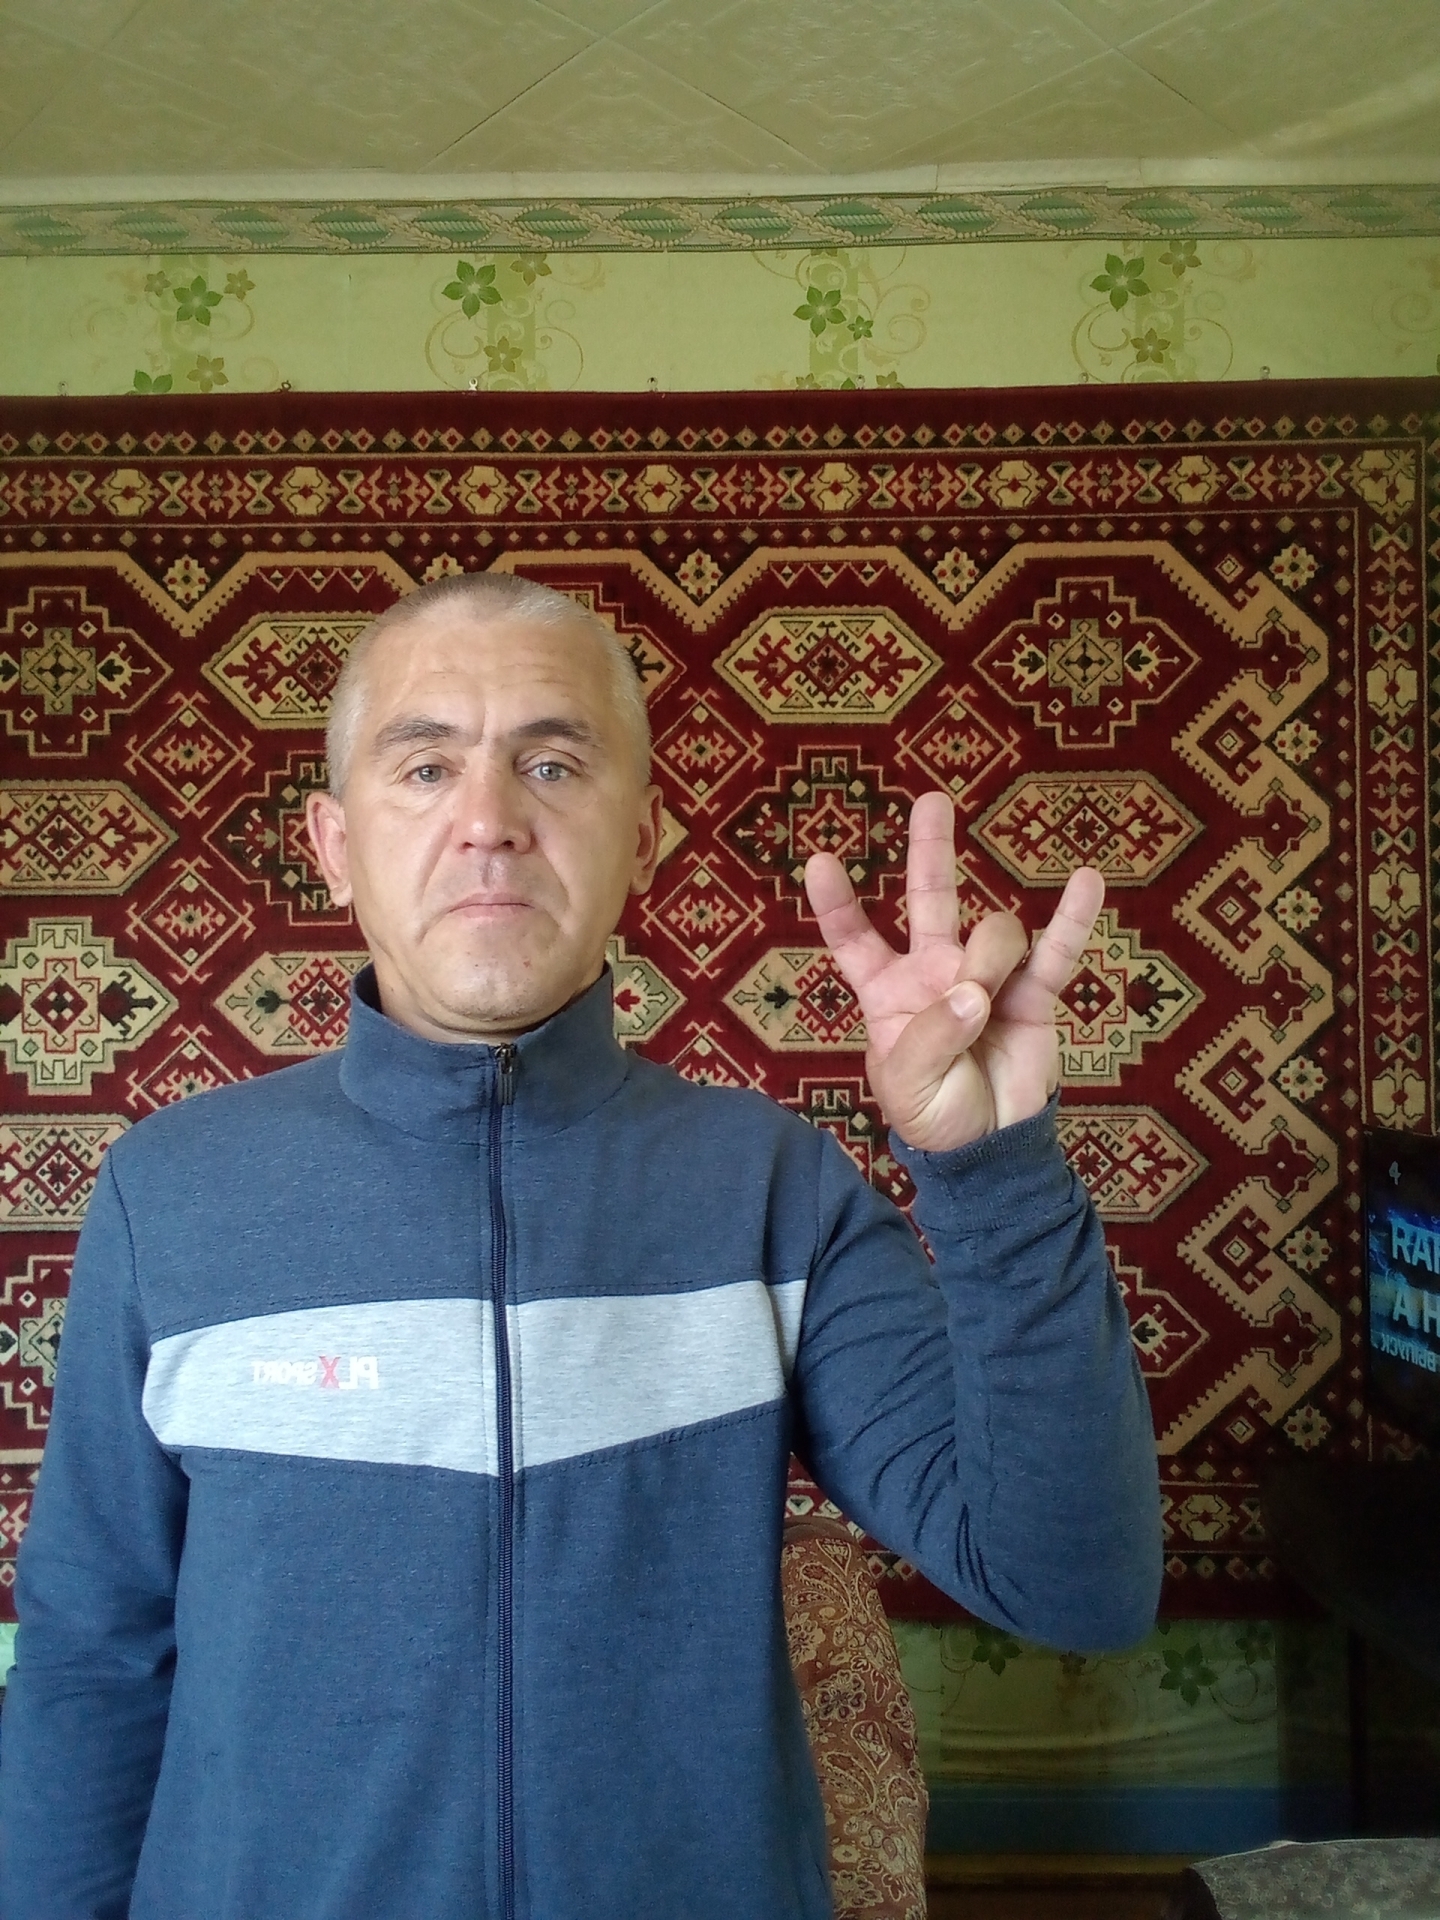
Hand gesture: three3